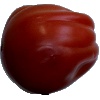
Label: tomato_heart